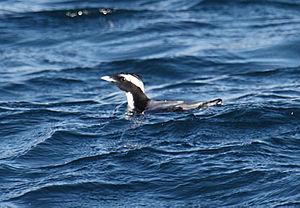
Le Guillemot du Japon est une espèce d'oiseaux de la famille des Alcidés.